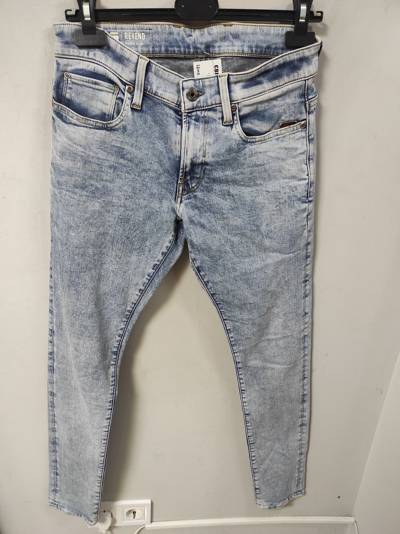
Waste category: clothes